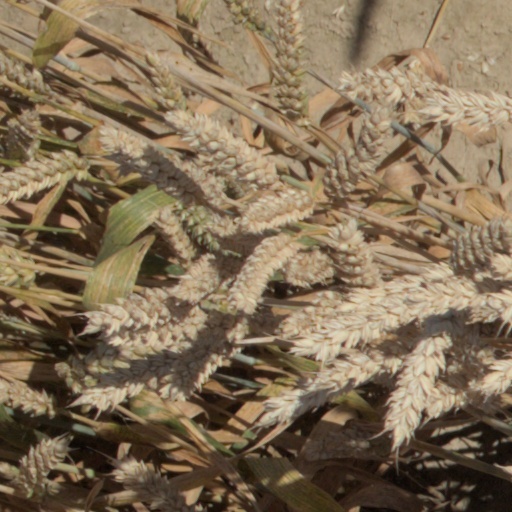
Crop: wheat